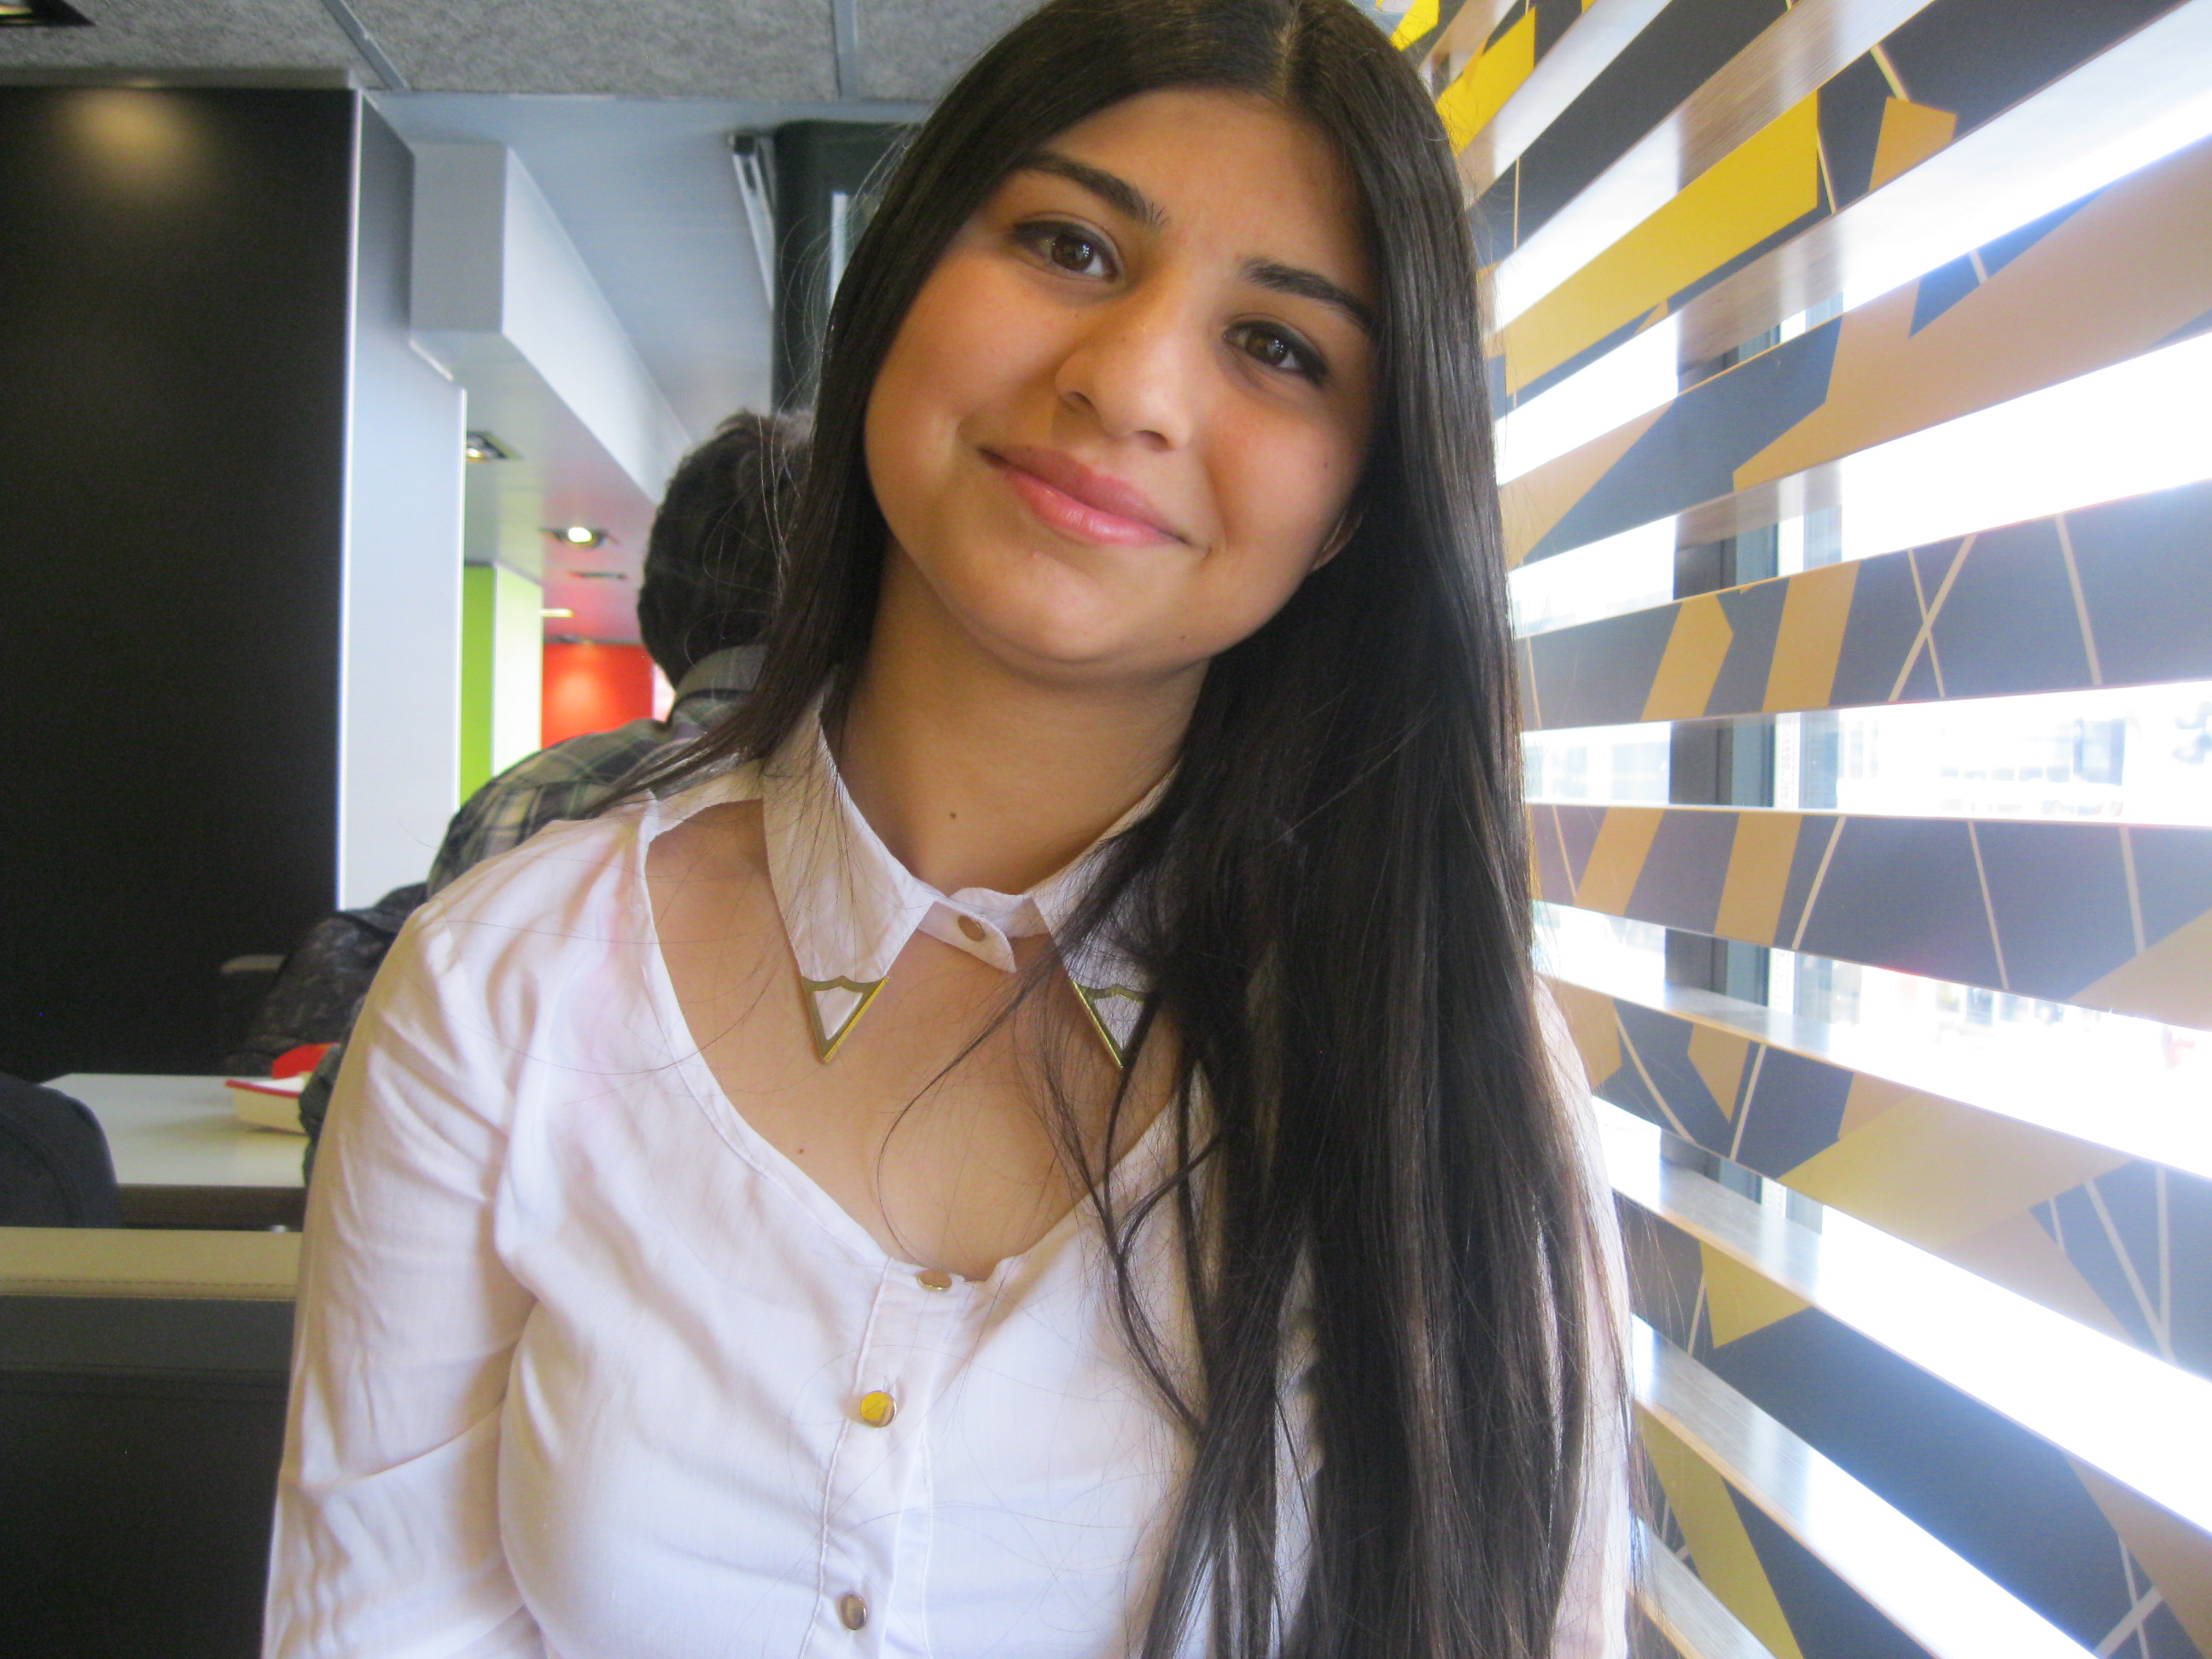
girl, hair, face, beauty, hairstyle, lady, eyebrow, black hair, long hair, forehead, lip, smile, photography, brown hair, jaw, layered hair